First Presbyterian Church of Oyster Bay

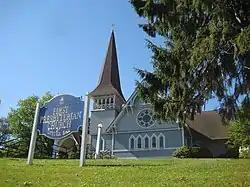
Oyster Bay Presbyterian Church, 2008

First Presbyterian Church built in 1873 is classified as an historic Stick/Eastlake style Presbyterian Church building located at 60 East Main Street in Oyster Bay, in the U.S. state of New York. Its architect was J. Cleaveland Cady, who was just beginning his career and would go on to design the original Metropolitan Opera House, the American Museum of Natural History, buildings at Yale University, Trinity College, and 23 other churches including the Plantsville Congregational Church, Southington, CT in the similar Gothic Revival style.